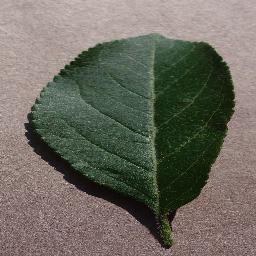
Label: Apple___healthy